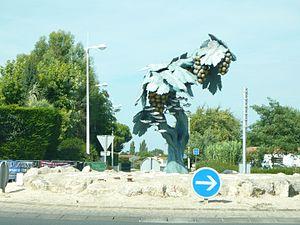
Rond-point à Saint-Pierre-d'Oléron D734 sculpture La vigne et les poissons
Saint-Pierre-d’Oléron est une commune du sud-ouest de la France, située dans le département de la Charente-Maritime. Ses habitants sont appelés les Saint-Pierrais et les Saint-Pierraises.